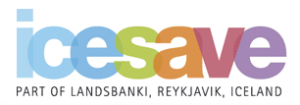
Icesave est une banque d'épargne en ligne islandaise opérée et possédée par le Landsbanki de 2006 à 2008, qui fait faillite lors de la crise économique de 2008.